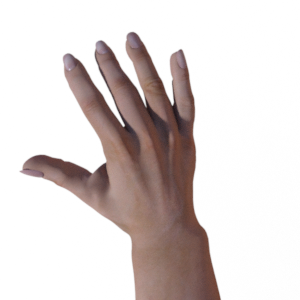
Label: paper